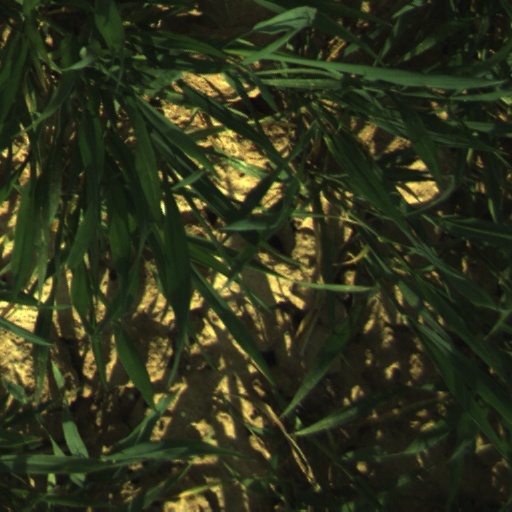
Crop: wheat